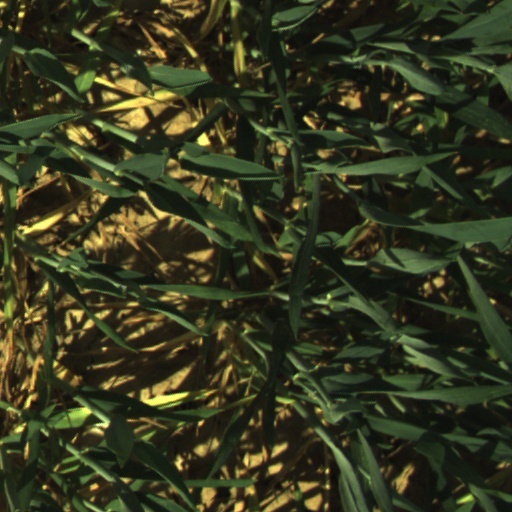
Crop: wheat